Gommerville, Eure-et-Loir

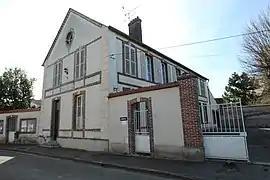
The town hall in Gommerville

Gommerville is a commune in the Eure-et-Loir department in northern France. In 1973 it absorbed the former commune Grandville-Gaudreville. On 1 January 2016, the former commune of Orlu was merged into Gommerville.